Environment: lab
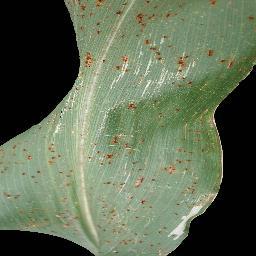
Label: common_rust